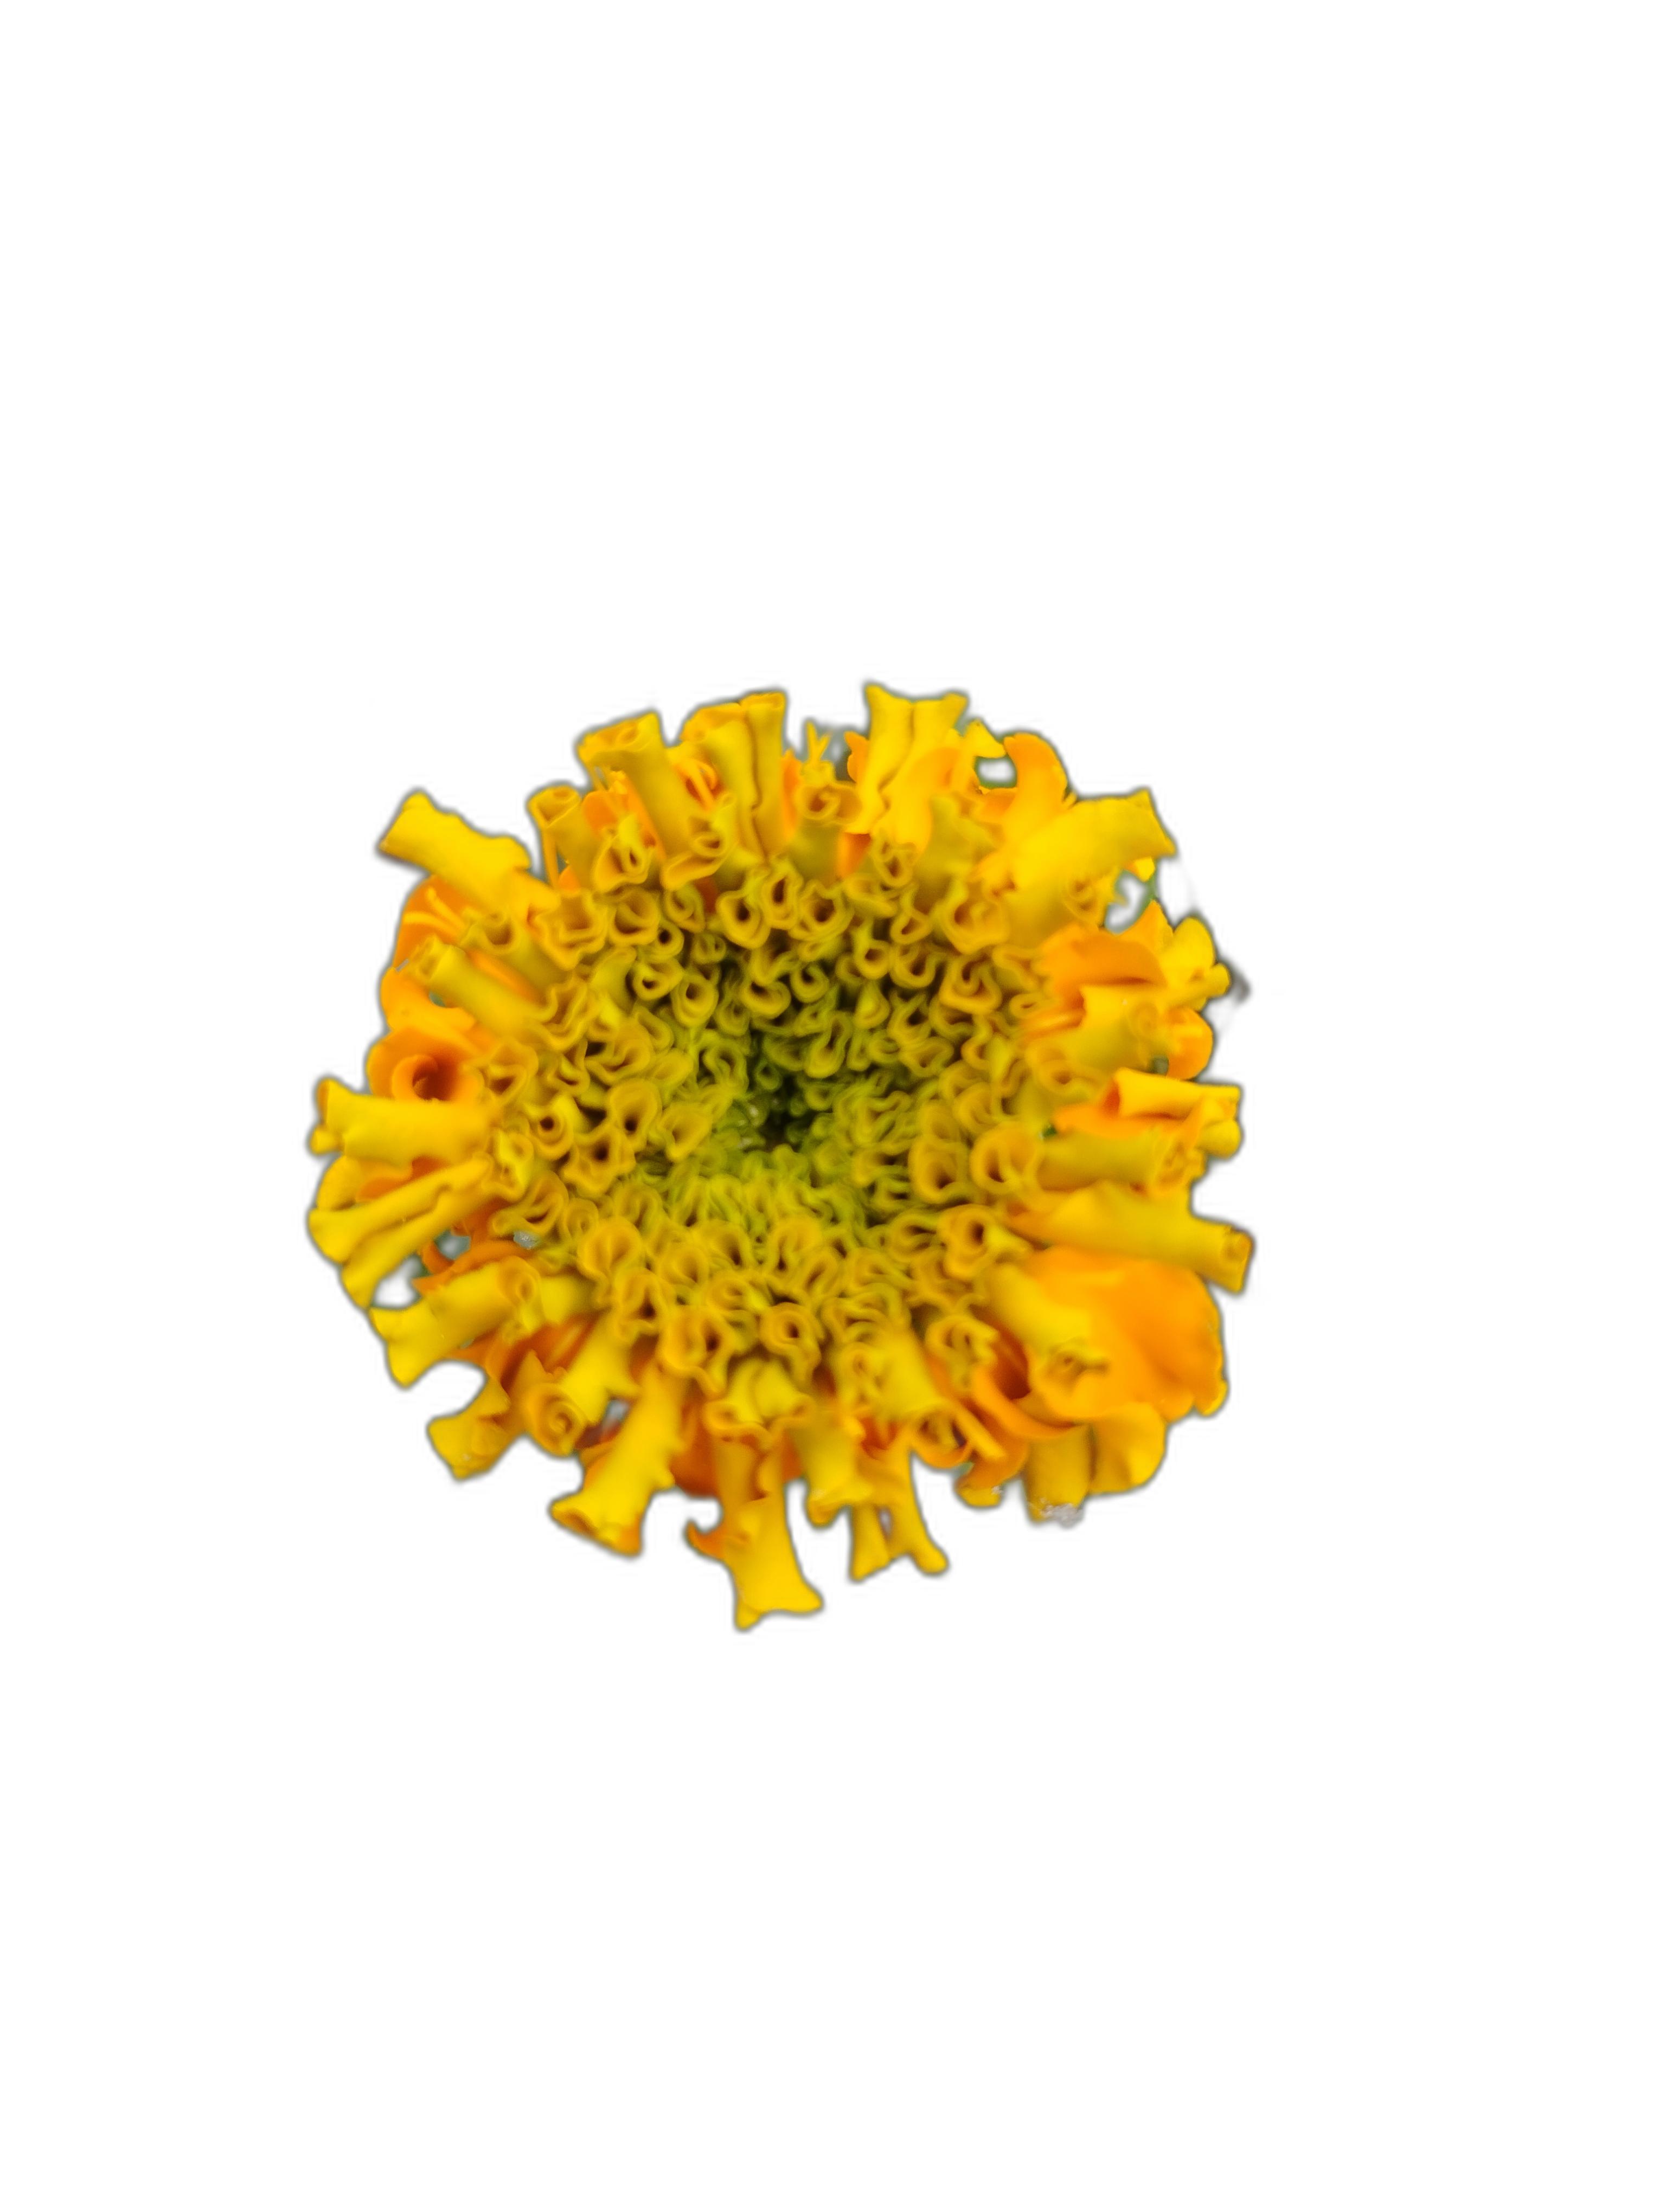
Label: Marigold